Dr. Terror's Gallery of Horrors

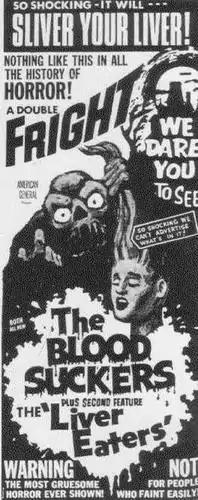

Dr. Terror's Gallery of Horrors is a low-budget 1967 colour scope anthology film by David L. Hewitt from stories by Russ Jones. The film includes footage from Roger Corman's Edgar Allan Poe adaptations.